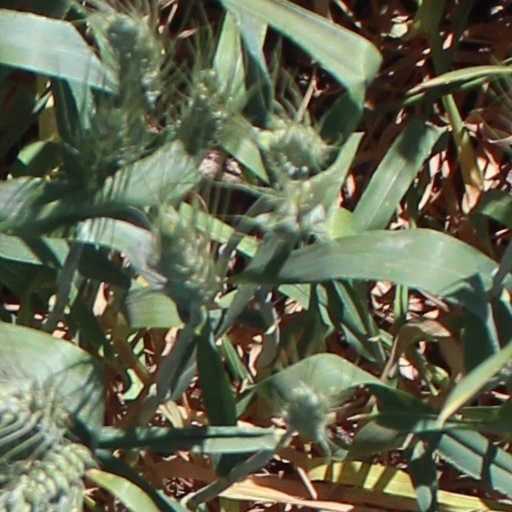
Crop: wheat